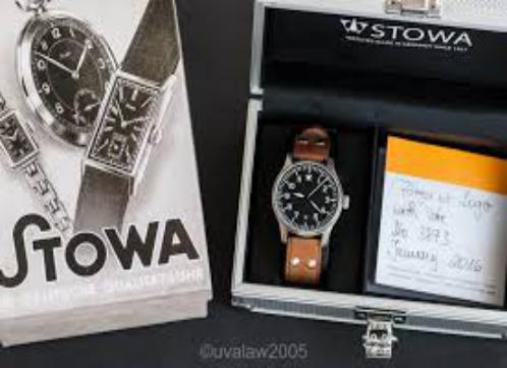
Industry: Clothes